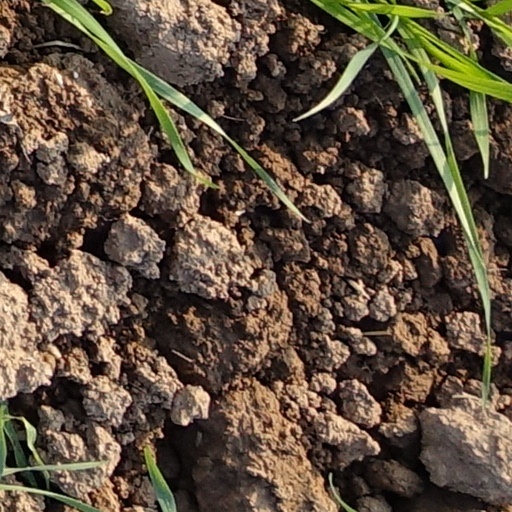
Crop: wheat